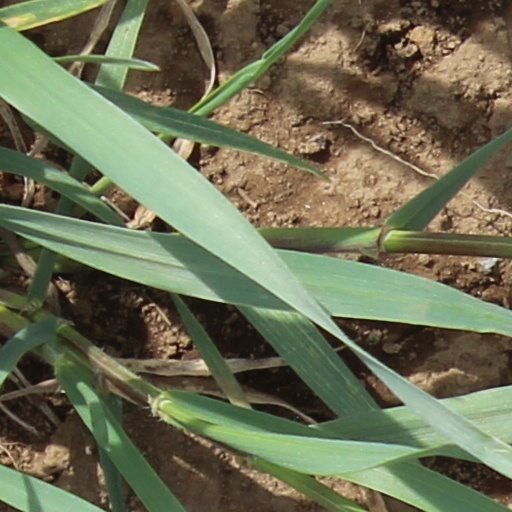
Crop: wheat